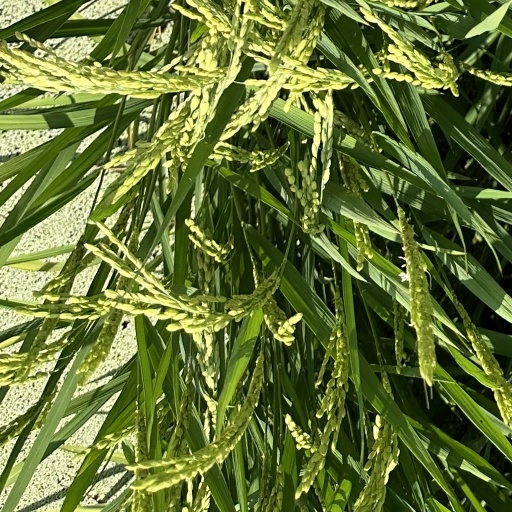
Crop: rice